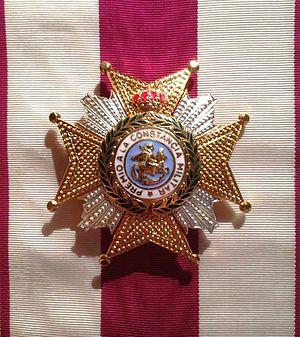
L'Ordre royal et militaire de Saint-Herménégilde est une distinction militaire et un ordre honorifique espagnol destiné à récompenser les mérites militaires. Il fut créé par le roi Ferdinand VII d'Espagne à la fin de la guerre d'indépendance espagnole le 28 novembre 1814.